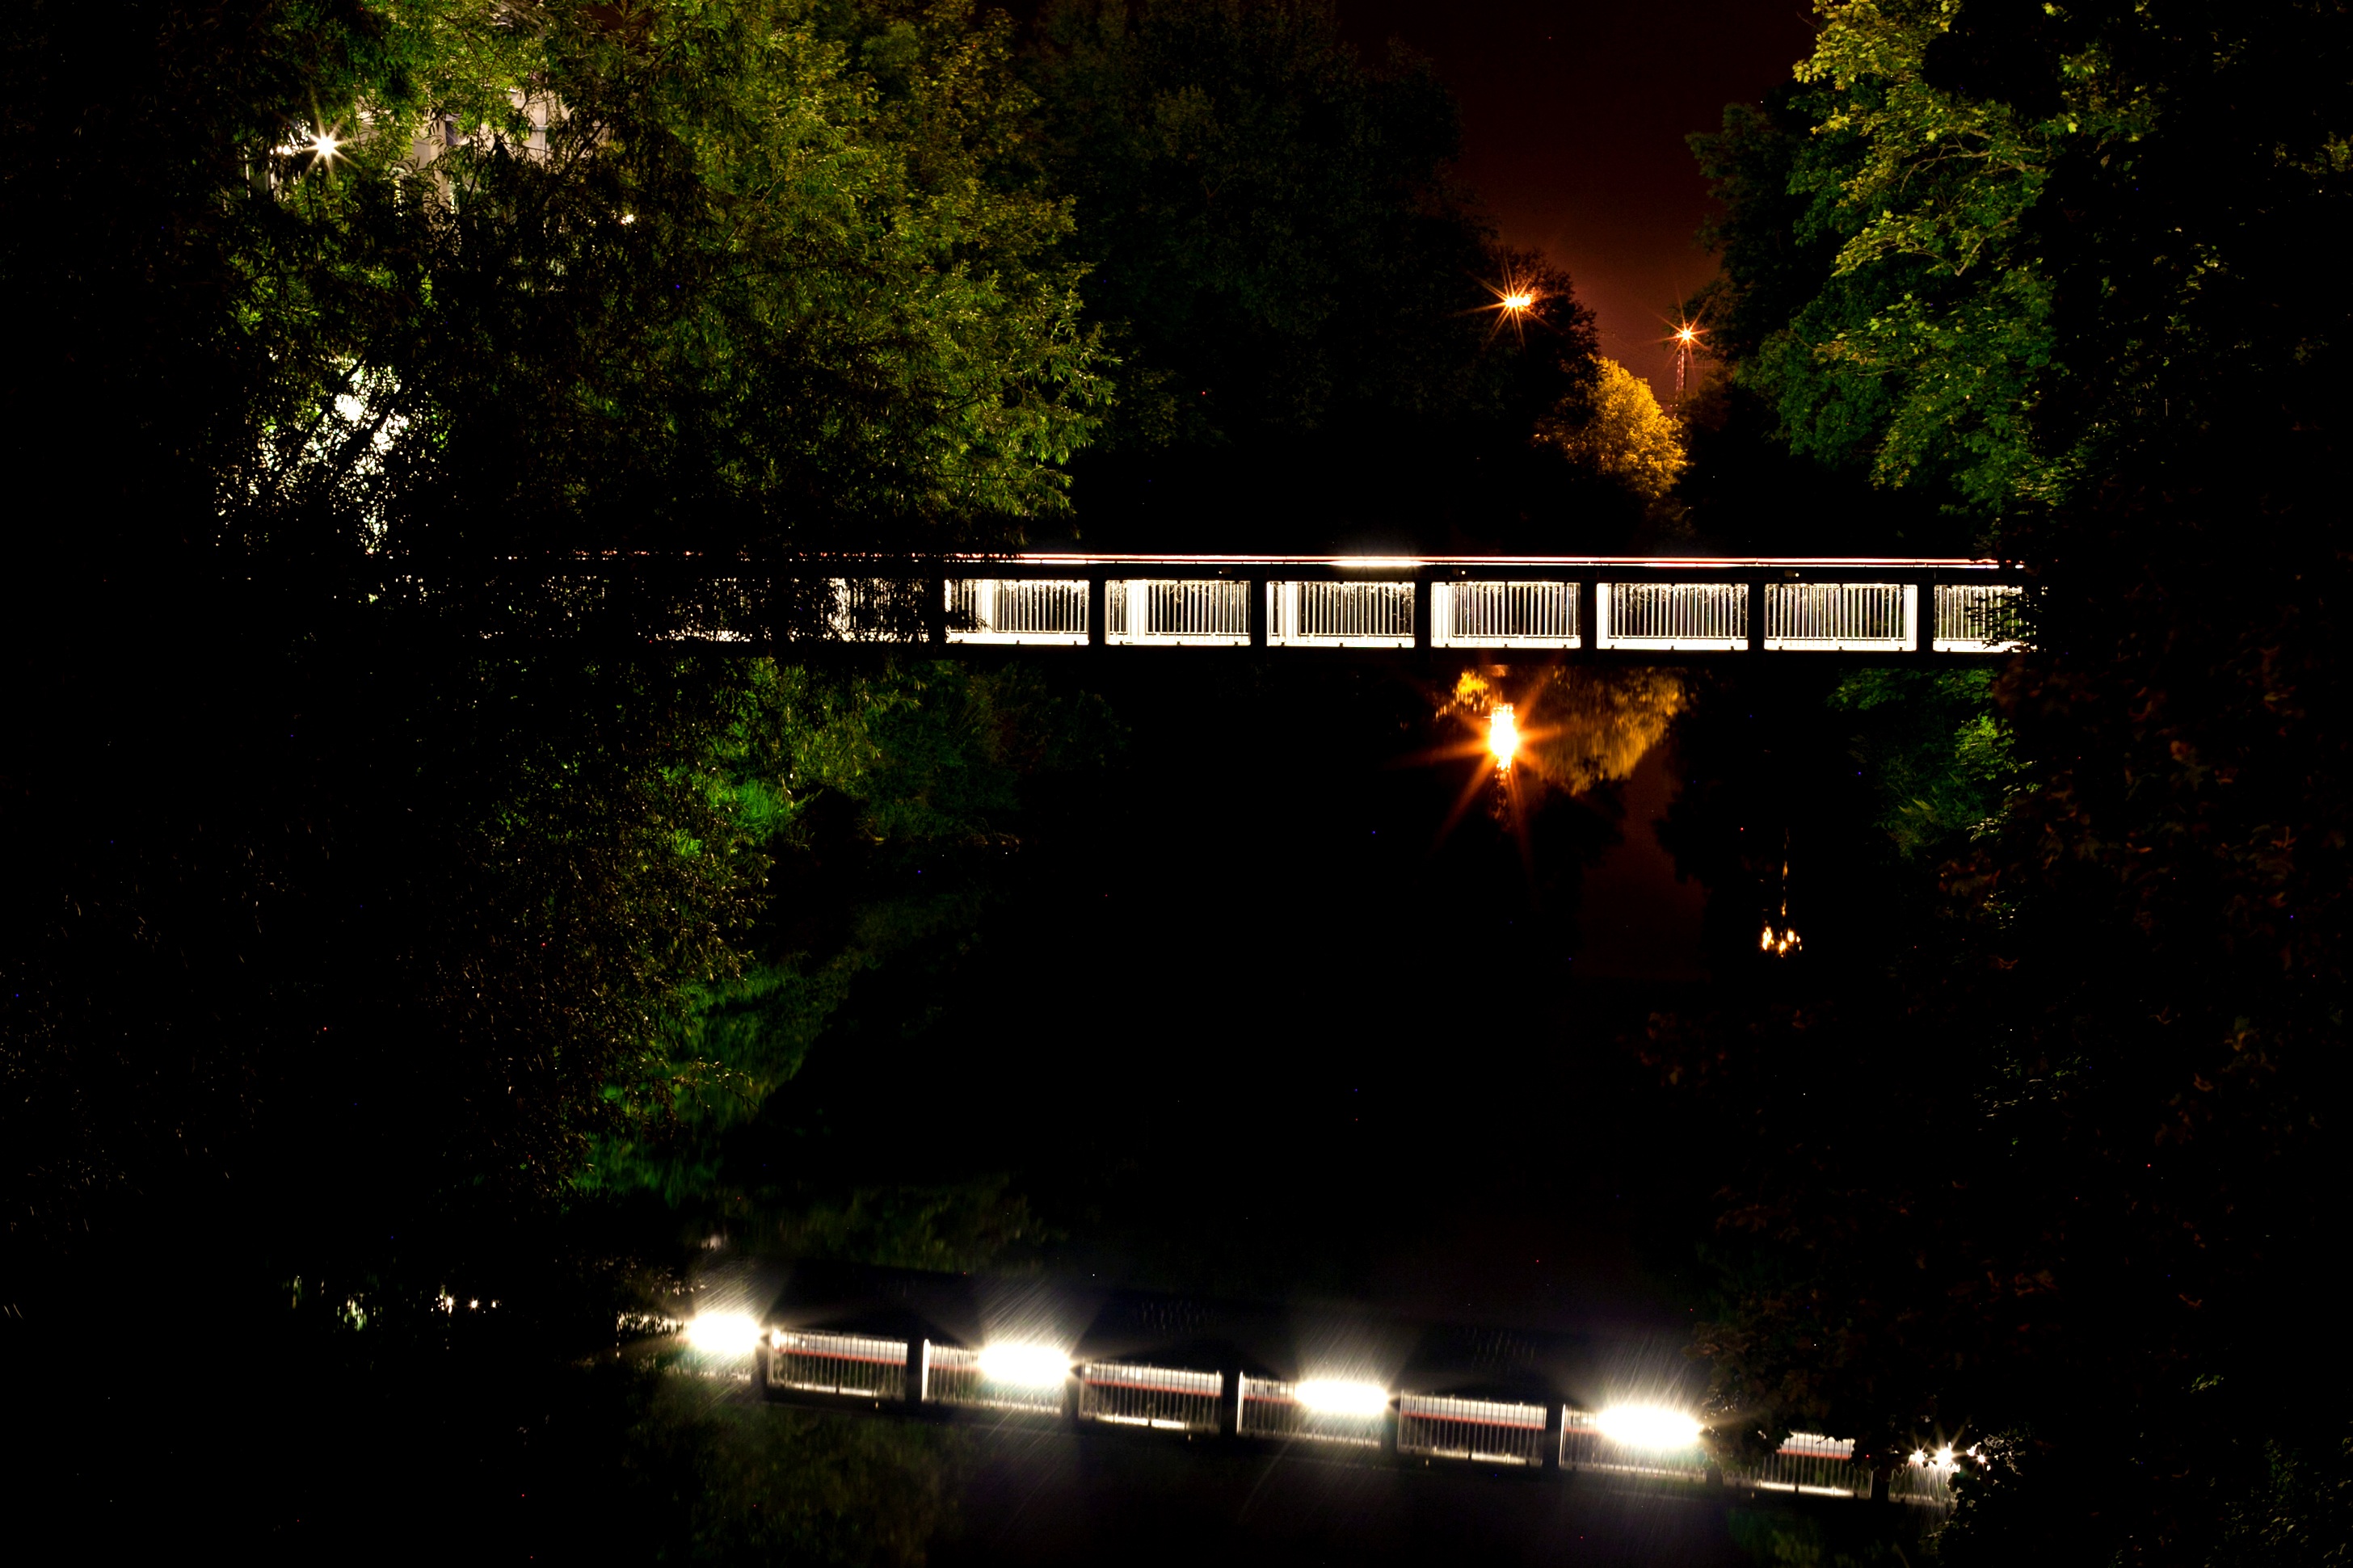
light, bridge, night, sunlight, morning, city, river, evening, lantern, reflection, fire, darkness, street light, city life, night sky, lighting, moon, moonlight, street lamp, illuminated, trees, lights, mirroring, screenshot, night life, pedestrian bridge